Rainbow (Mariah Carey album)

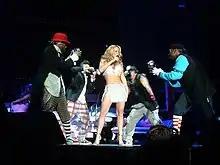
Carey performing the lead single "Heartbreaker" live on her Charmbracelet World Tour in 2003.

Five singles were released from "Rainbow"; two were worldwide international releases and three were more limited releases. "Heartbreaker," the album's first worldwide release, became Carey's fourteenth chart topper in the United States. Aside from staying atop the US chart for two weeks, the song reached the chart's summit in Canada and New Zealand. Elsewhere, "Heartbreaker" achieved high charting, peaking within the top five in France and the United Kingdom and within the top ten in Australia, Belgium, the Netherlands, Germany, and Switzerland. The song received mixed reviews from critics. Arion Berger from "Rolling Stone" called the song Carey's "most insinuating: nasal, silken, declarative, riding the percolating beat." However, while dismissing some of the song's vocals and the incorporation of the hook, he complimented its marriage of pop and hip hop through Jay-Z's verses. The song's music video became one of the most expensive music videos of all time, costing an estimated $2.5 million. The video features Carey visiting a movie theater with her friends, where she finds her lover with another woman. "Thank God I Found You" was released as the second worldwide single from the album. While becoming Carey's fifteenth chart topper in the US, the song achieved moderate chart success in Europe and other territories. Berger called it a "gospel soar" and complimented Carey's vocals, as well as the harmonies by 98 Degrees. The music video features footage from a live concert with Carey and the band performing the song.